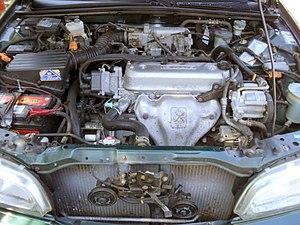
La Rover 600 est une automobile de type familiale produite par le constructeur automobile britannique Rover de 1993 à 1999. Elle était fabriquée à Oxford. La 600 était construite sur la même base que la 5ème génération de l'Honda Accord. Elle a été remplacée en 1999 par la Rover 75.